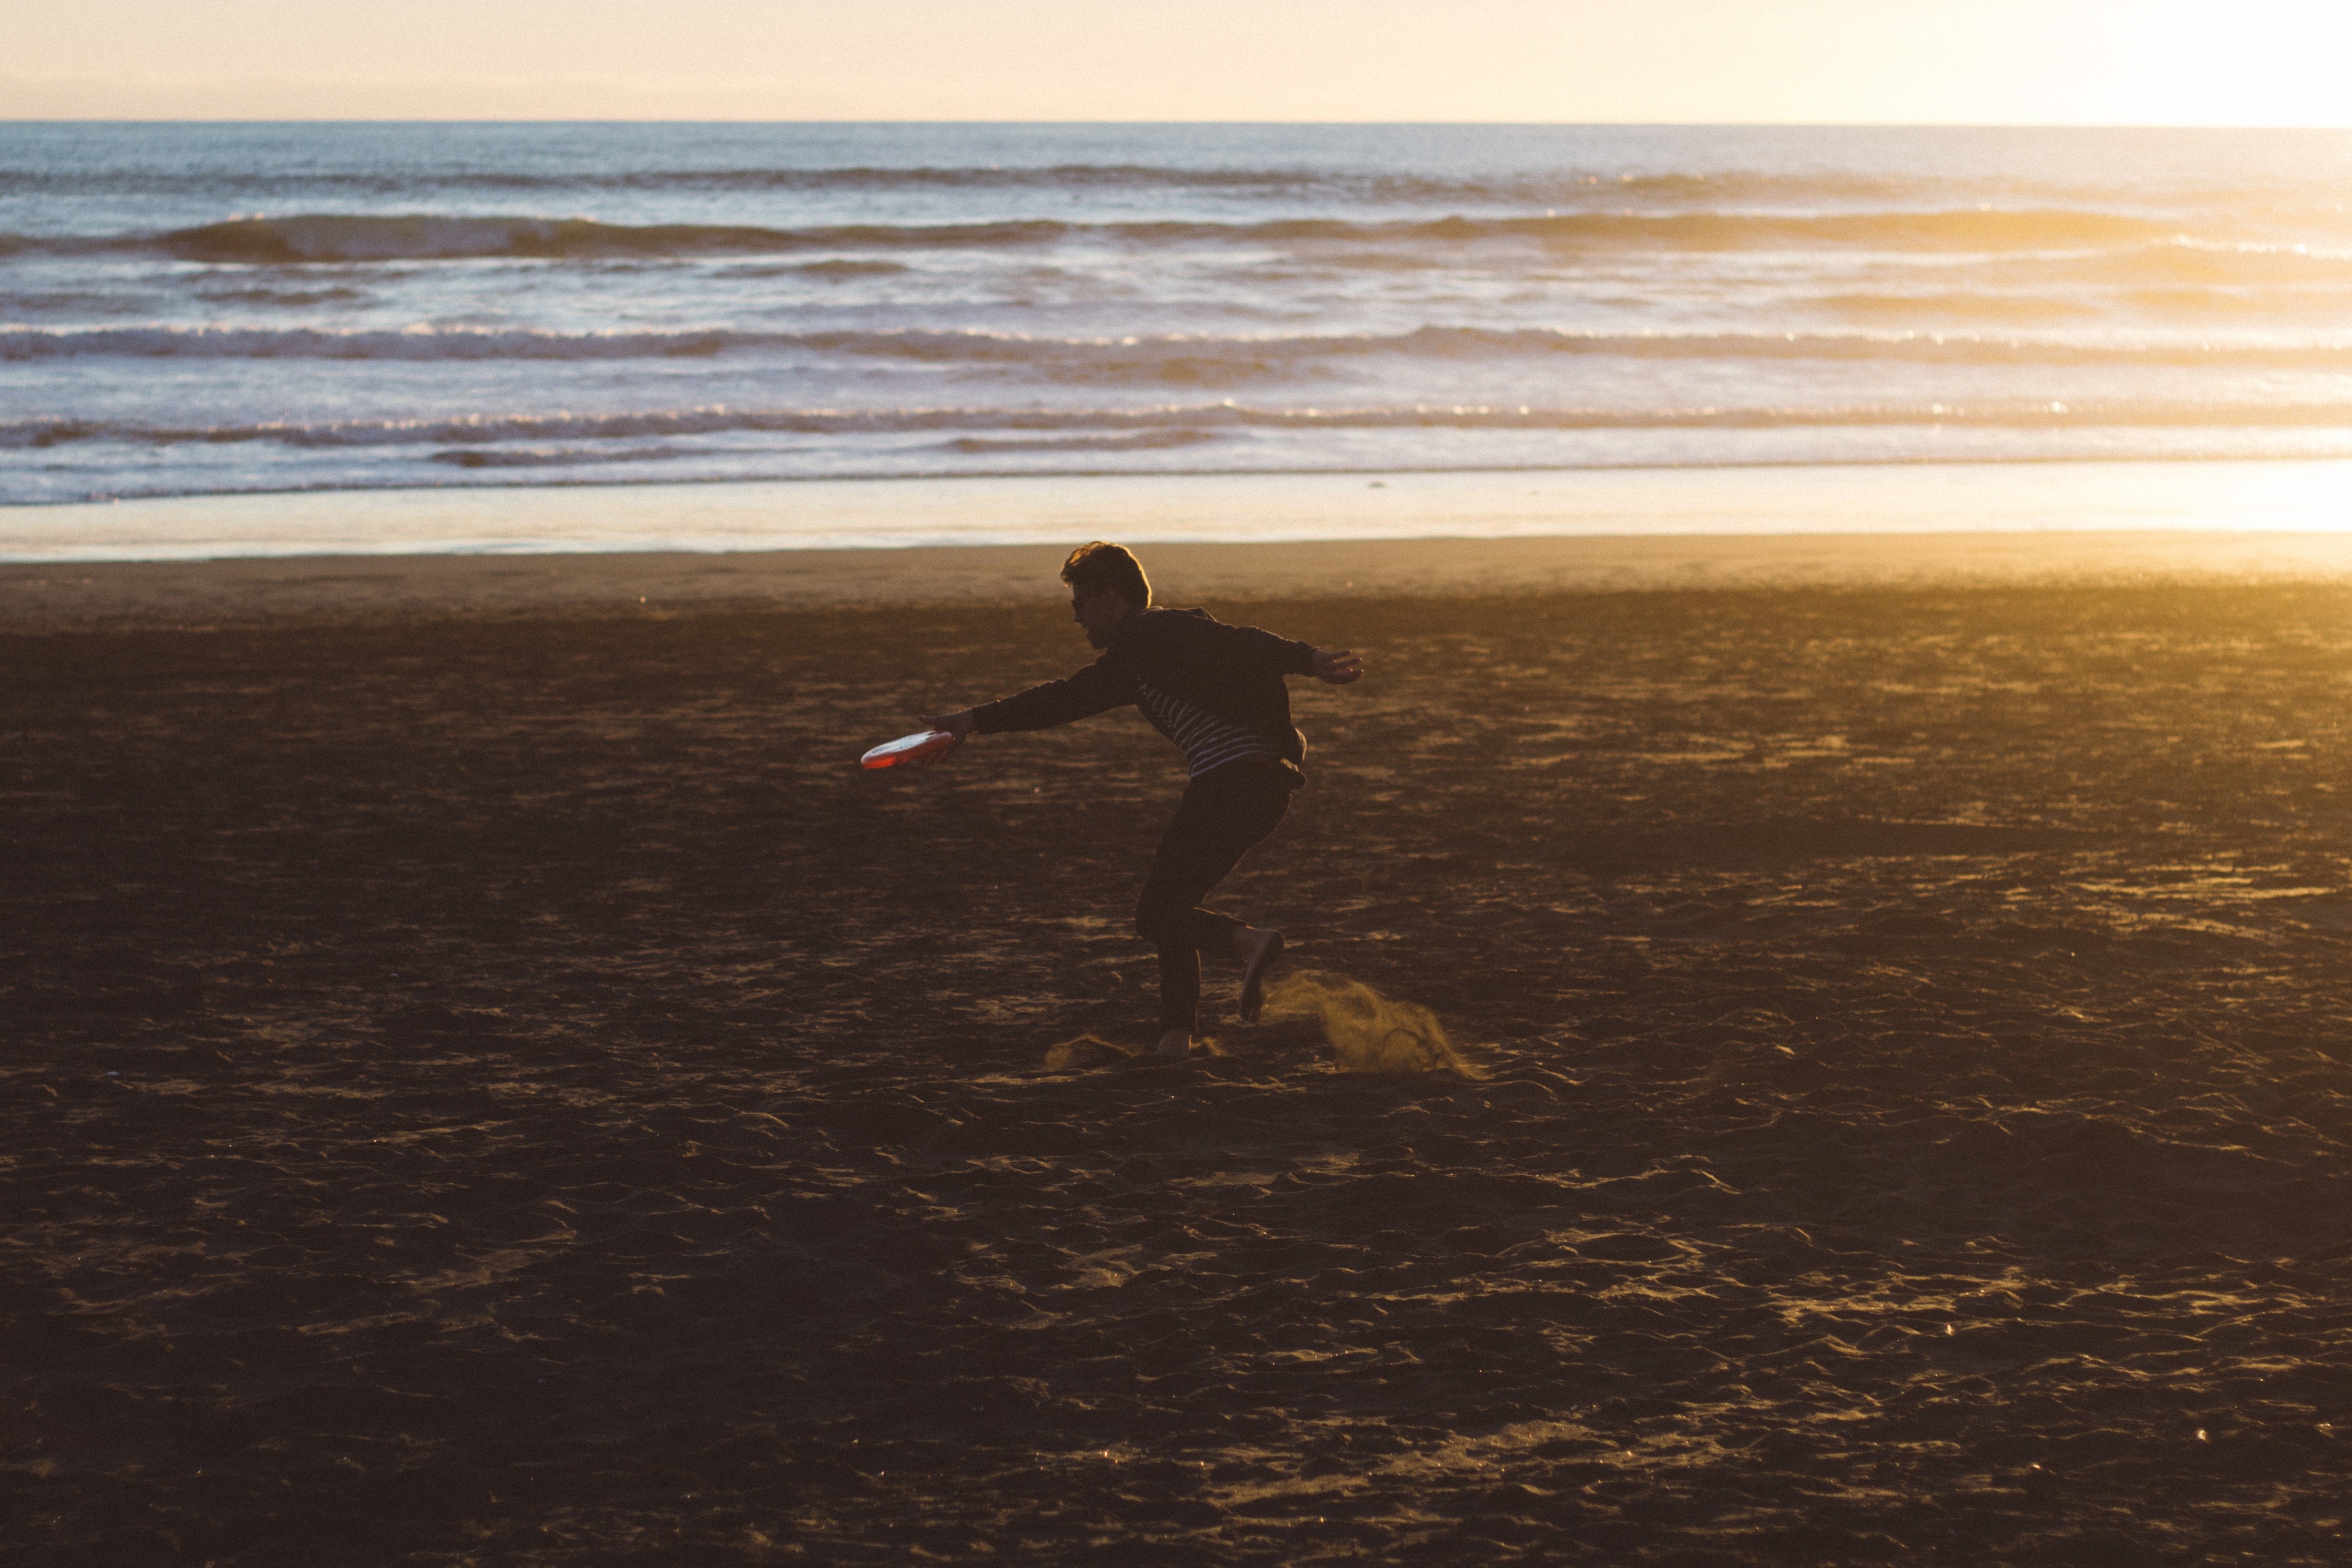
beach, sea, coast, sand, ocean, horizon, sunset, sunlight, morning, shore, wave, body of water